Daniel Ortega

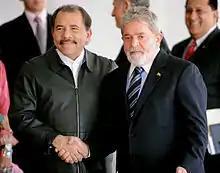
Ortega with Brazilian President Luiz Inácio Lula da Silva at Itamaraty Palace in Brasília, 28 July 2010.

Soon after the 2006 election, Ortega paid an official visit to Iran and met Iranian President Mahmoud Ahmadinejad. Ortega told the press that the "revolutions of Iran and Nicaragua are almost twin revolutions ... since both revolutions are about justice, liberty, self-determination, and the struggle against imperialism".